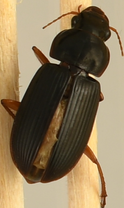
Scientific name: Harpalus pensylvanicus
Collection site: Blandy Experimental Farm Site (BLAN), plot BLAN_003